Johannes Praetorius

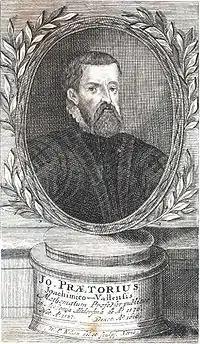
Johannes Praetorius.

Johannes Praetorius or Johann Richter (1537 – 27 October 1616) was a Bohemian German mathematician and astronomer.